Italian opera

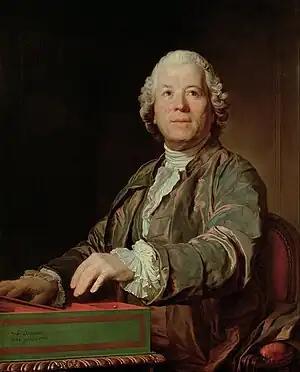
Christoph Willibald Gluck playing his clavichord (1775), by Joseph Duplessis

Opera seria had its weaknesses and critics; a taste for embellishment on behalf of the superbly trained singers, and the use of spectacle as a replacement for dramatic purity and unity drew attacks. Francesco Algarotti's "Essay on the Opera" (1755) proved to be an inspiration for Christoph Willibald Gluck's reforms. He advocated that "opera seria" had to return to basics and that all the various elements—music (both instrumental and vocal), ballet, and staging—must be subservient to the overriding drama. Several composers of the period, including Niccolò Jommelli and Tommaso Traetta, attempted to put these ideals into practice. In 1765 Melchior Grimm published ""Poème lyrique"", an influential article for the Encyclopédie on lyric and opera librettos.